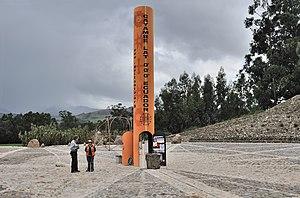
Équateur